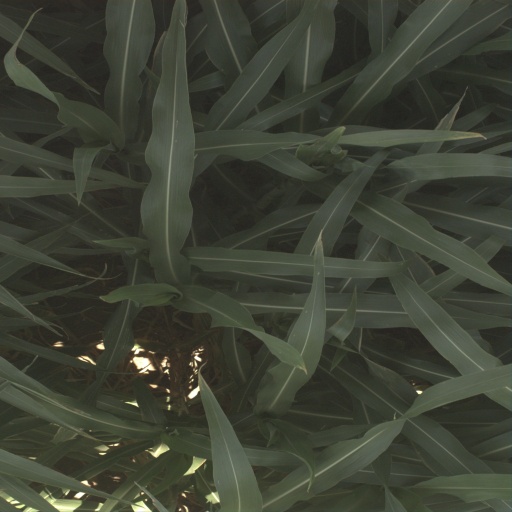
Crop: sorghum